Tea leaf grading

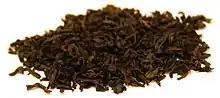
Wilson Ceylon Earl Grey F.B.O.P. (Flowery Broken Orange Pekoe)

Orange pekoe, also spelled pecco, or OP is a term used in the Western tea trade to describe a particular genre of black teas (orange pekoe grading). Despite a purported Chinese origin, these grading terms are typically used for teas from Sri Lanka, India and countries other than China; they are not generally known within Chinese-speaking countries. The grading system is based upon the size of processed and dried black tea leaves.